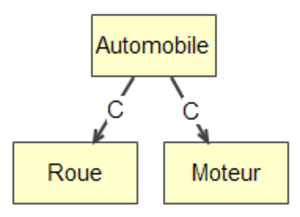
Mot composition de concepts
Le langage de Modélisation par Objets Typés conçu par Gilbert Paquette en collaboration avec les chercheurs du centre de recherche LICEF, est un langage de représentation graphique et semi-formel de la connaissance.